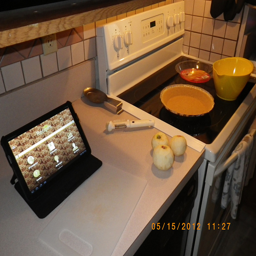
A tablet on a stand on a kitchen counter.
An ipad is next to a stove with many ingredients on top.
A kitchen corner with a stove and a monitor.
A stove is shown next to an tablet and a cutting board.
A food preparation area with a tablet computer beside it.